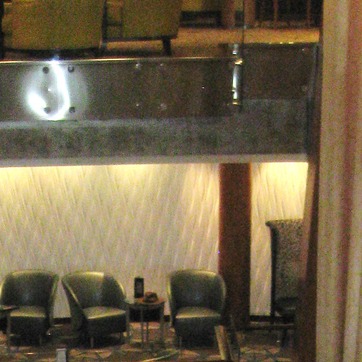
Material: wallpaper